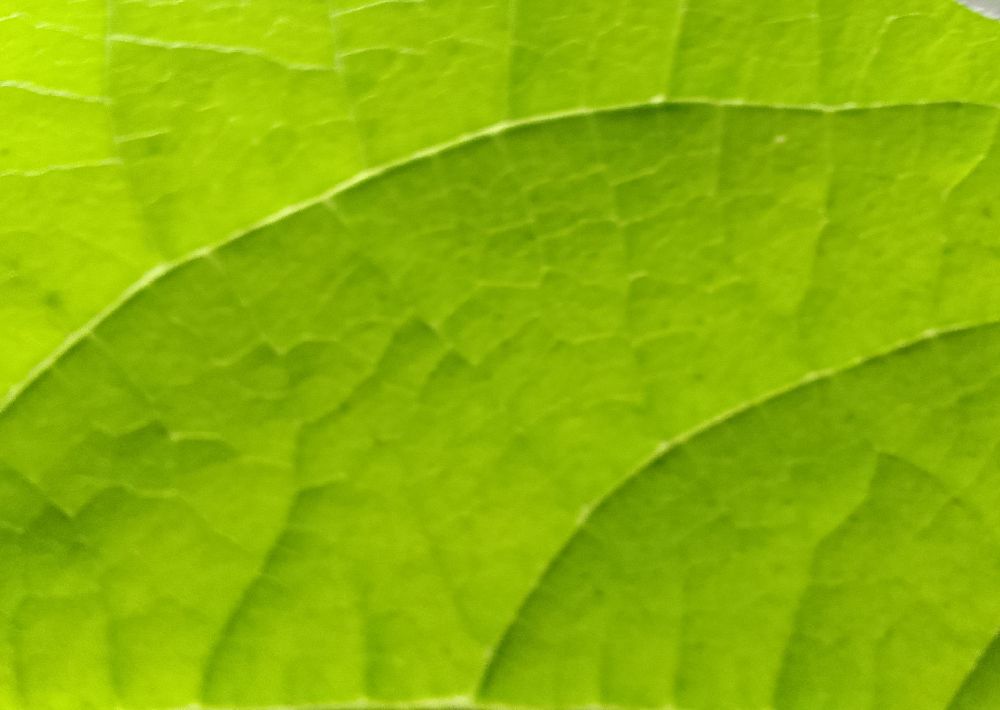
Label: healthy